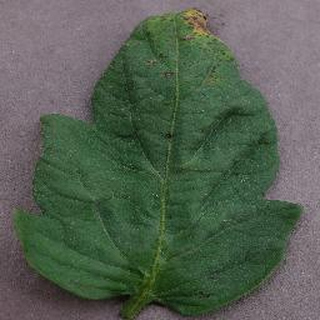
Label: tomato_bacterial_spot